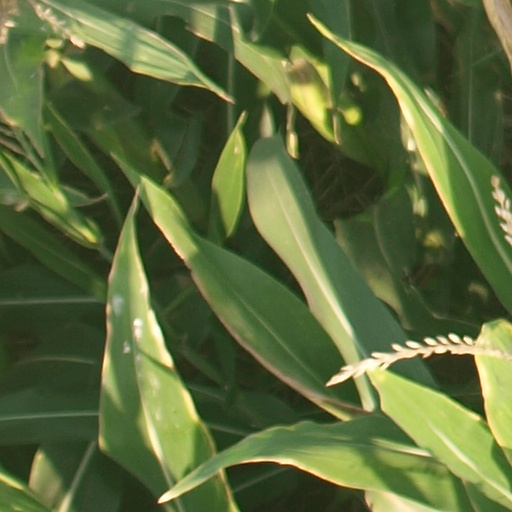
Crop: maize; corn